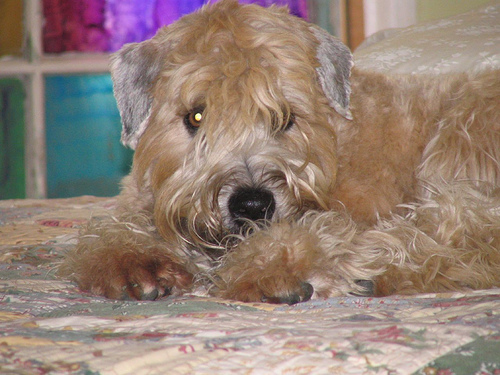
Animal: dog
Breed: wheaten terrier